Route 7 (Laos)

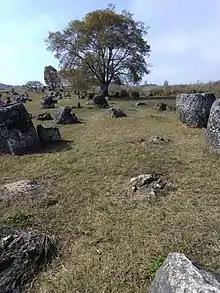
Plain of Jars at Phonsavan in Xiengkhouang, Laos

The "intersection" of Route 7 (Laos) and the other ones that go to south, especially to Muang Thuang, Muang Khoun, and passing through Paksan, etc. is located in Phonsavan downtown. Phonsavan is the capital of Xiangkhouang province. It is the city from which the US had dropped thousands of bombs during the Vietnam War of 1961-1975. The Plain of Jars, a UNESCO World Heritage Site, is located less than 13 km from Phonsavan downtown.